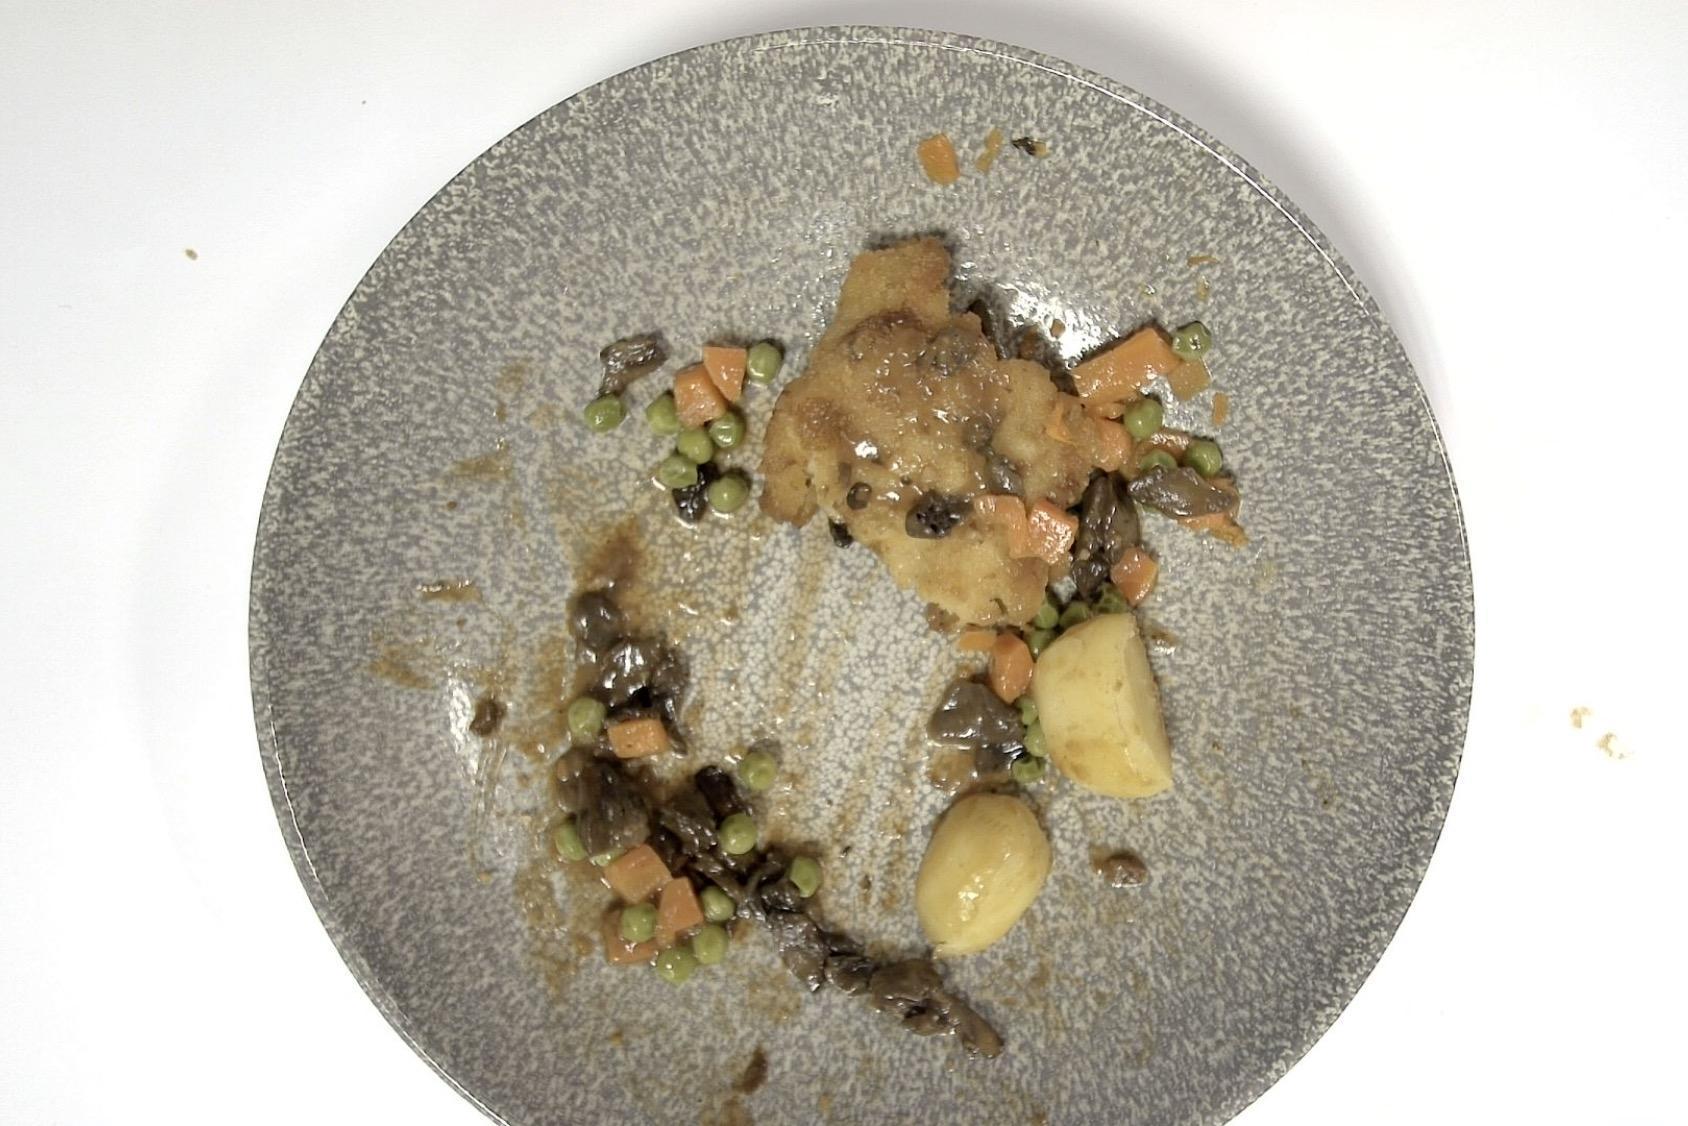
Dish: Schweineschnitzel nach Jägerart mit Pilz-Rahmsauce, Kartoffeln & Erbsen, Möhren
Portion size: Normale Portion
Ingredients: potatoes, peas, carrot, schnitzel-or-cutlet, mushrooms, cream, brown-sauce
Weight as served: 365 g
Energy as served: 307,590 kcal (1.279,400 kJ)
Fat: 9,260 g (saturated: 3,510 g)
Carbohydrates: 33,125 g (sugar: 8,755 g)
Protein: 20,525 g
Salt: 3,830 g
Weight after return: 237 g
Energy after return: 199,723 kcal